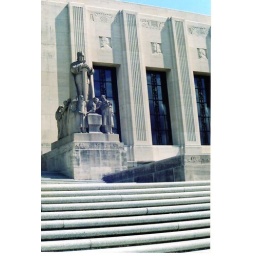
new state capital, check out the clouds in the windows